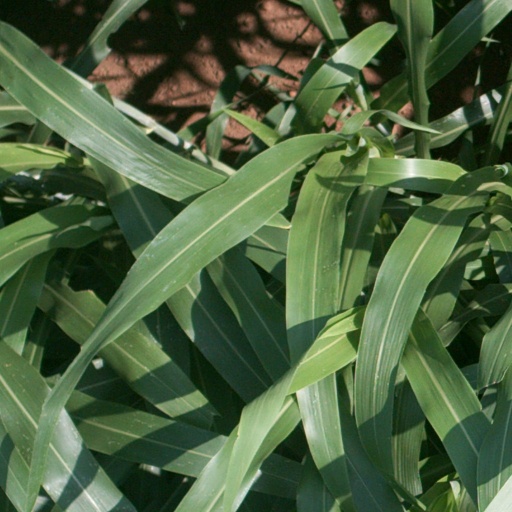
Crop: sorghum